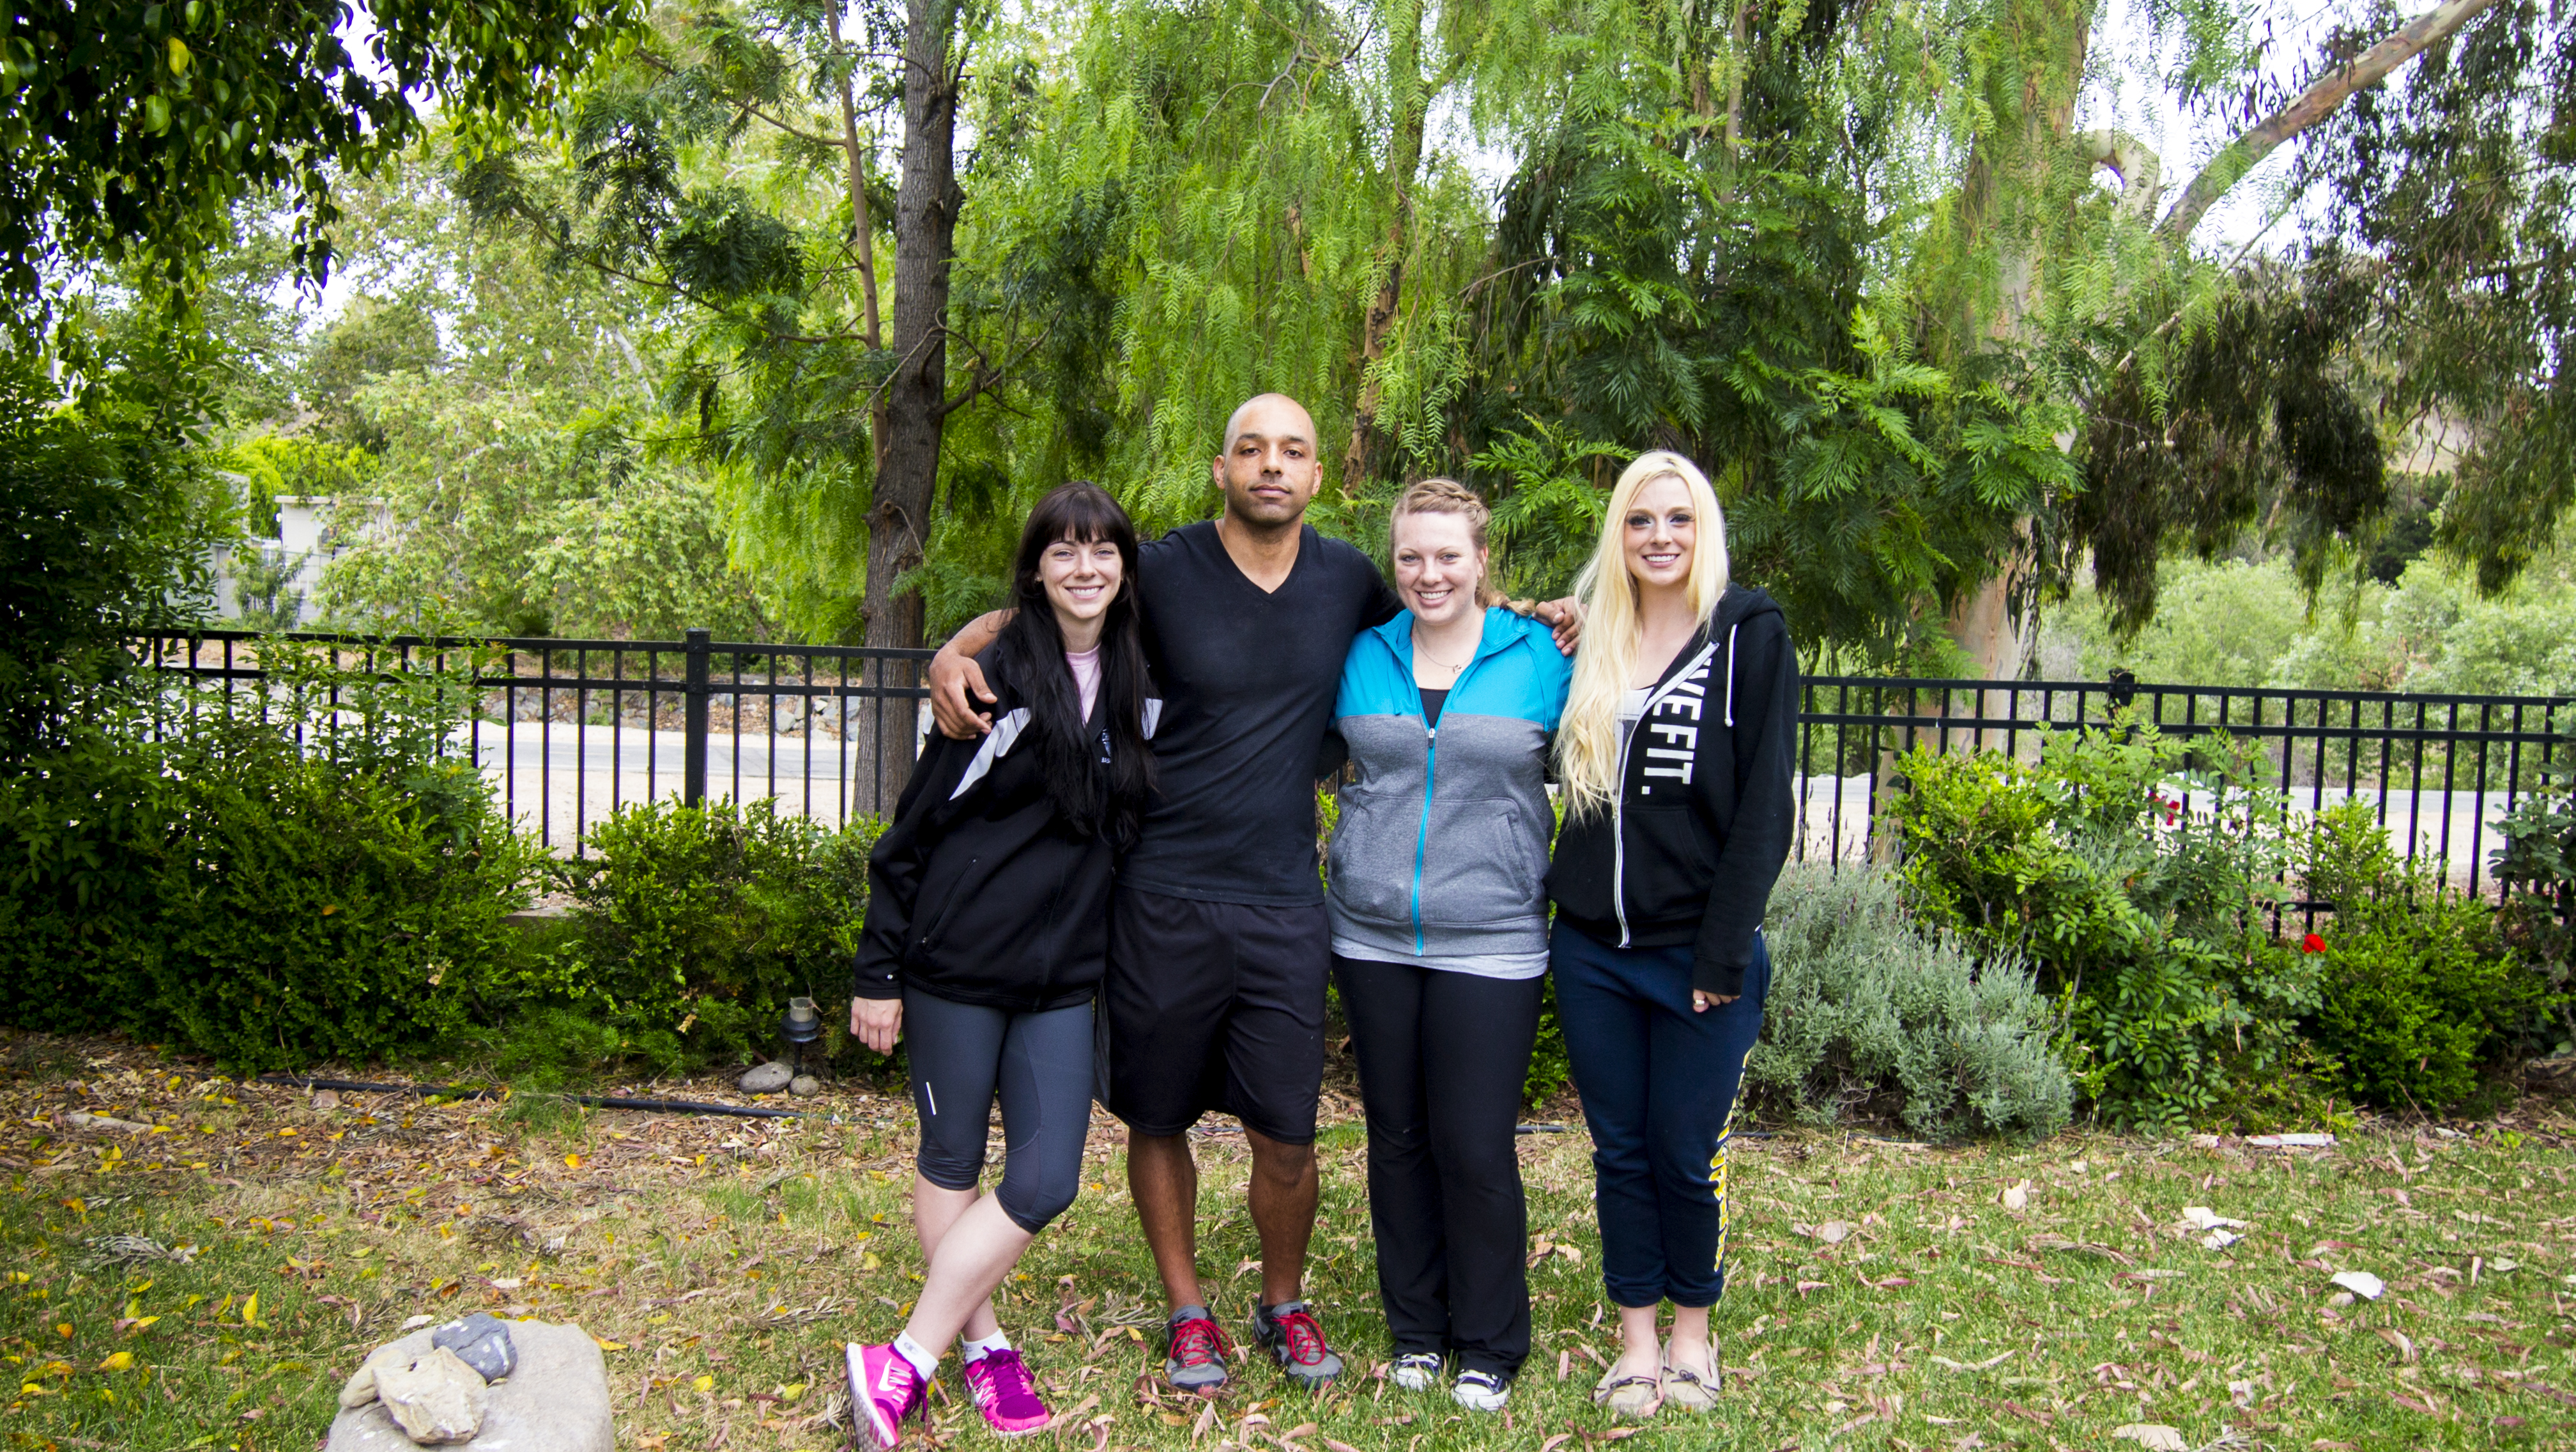
people, white, photo, guy, portrait, black, smile, hug, trees, family, ceremony, creativecommons, girls, happy, multi, unity, biracial, racial, cousins, harmoney